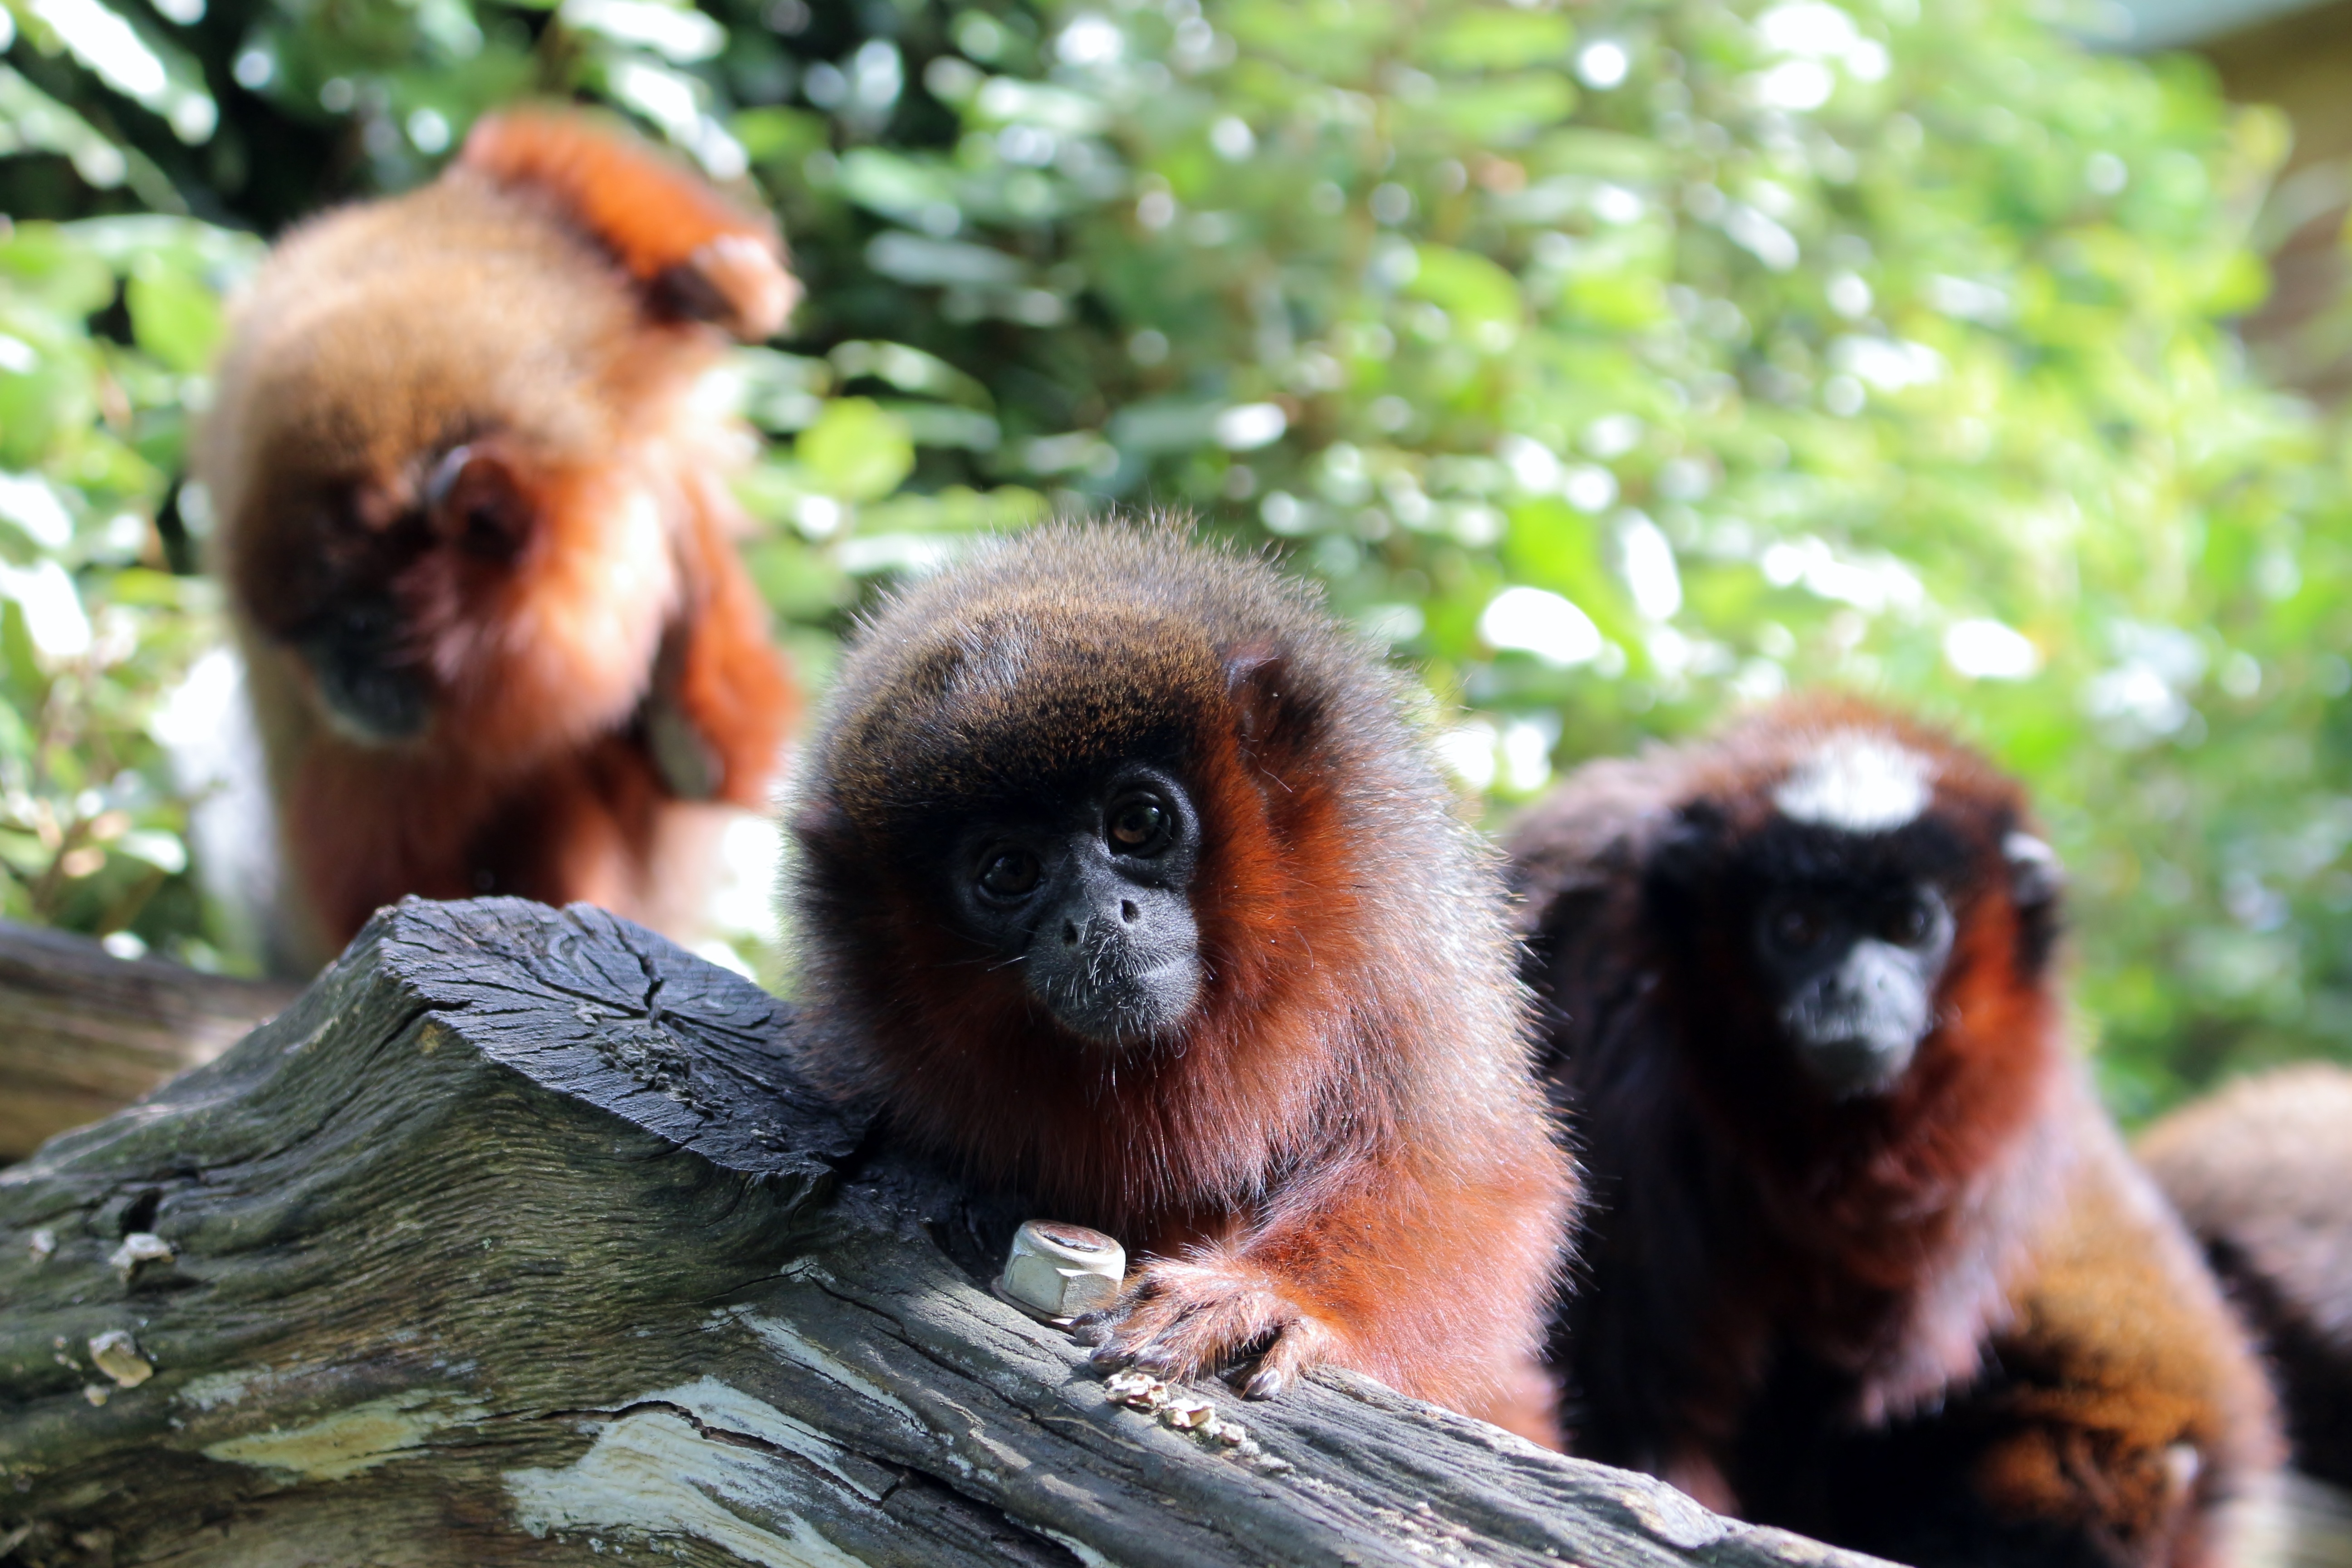
trunk, france, wildlife, zoo, brown, mammal, monkey, fauna, primate, leaves, gibbon, vertebrate, new world monkey